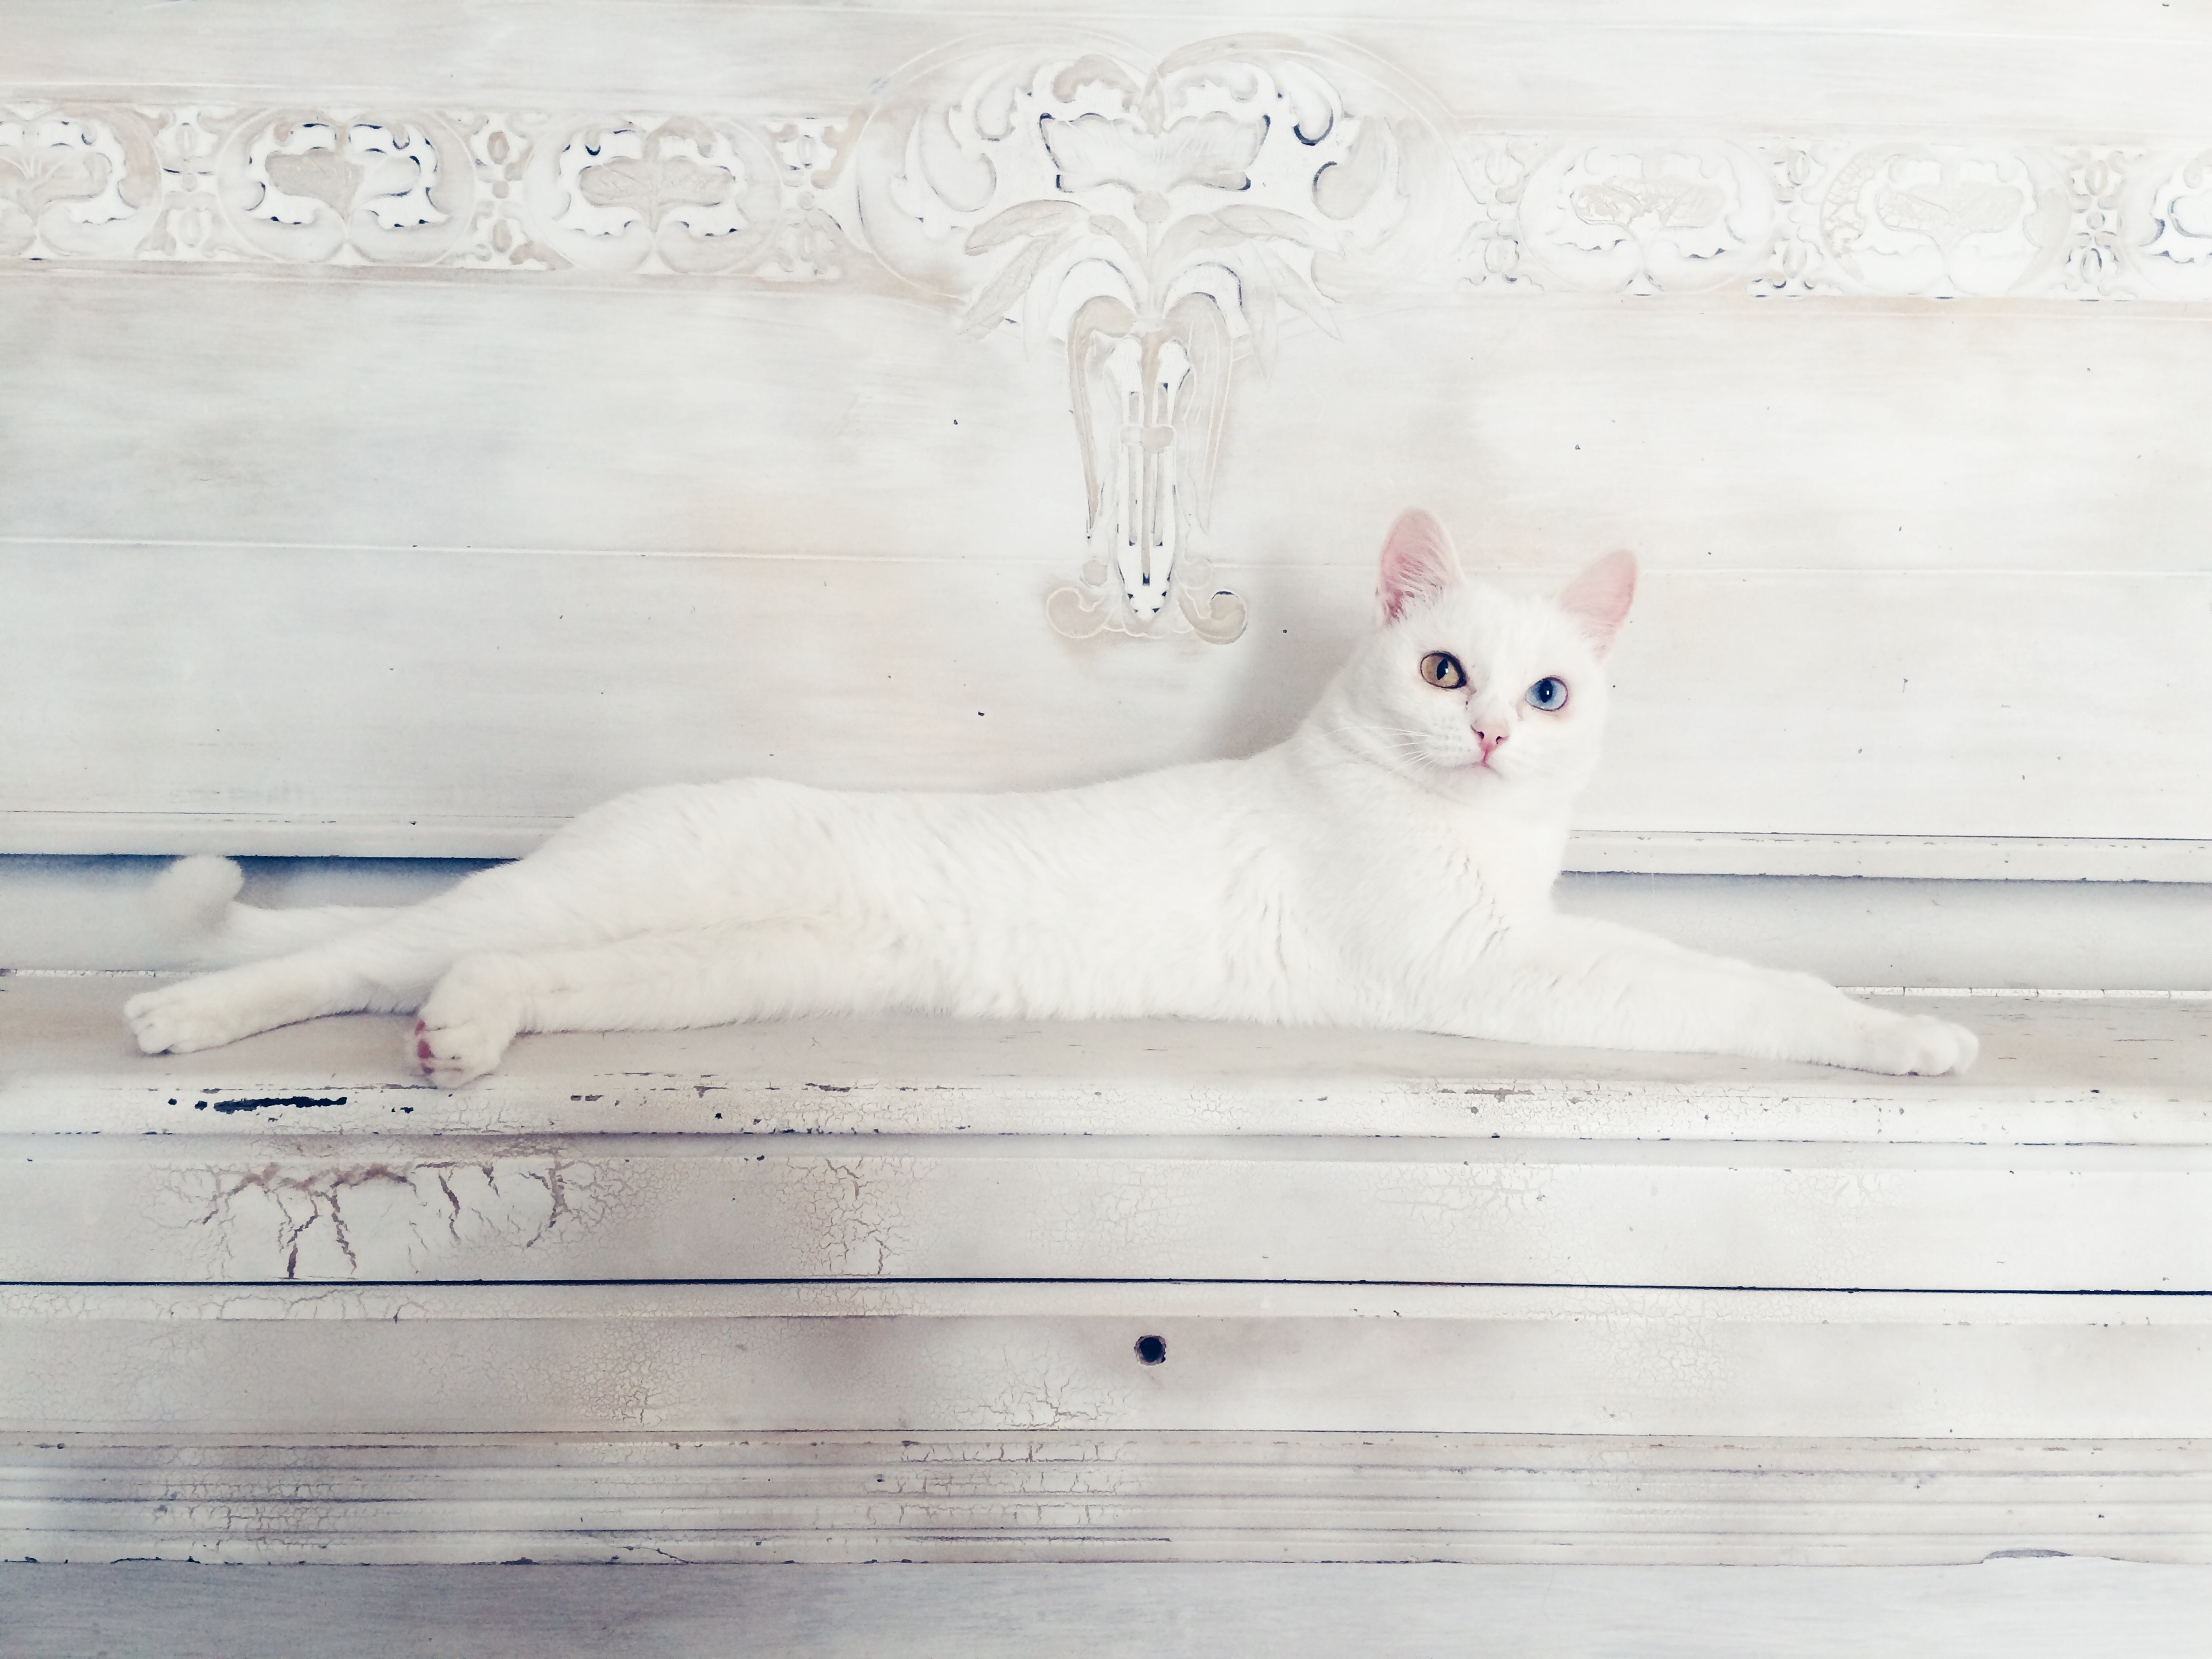
white, animal, cute, pet, kitten, cat, feline, mammal, sketch, vertebrate, small to medium sized cats, cat like mammal